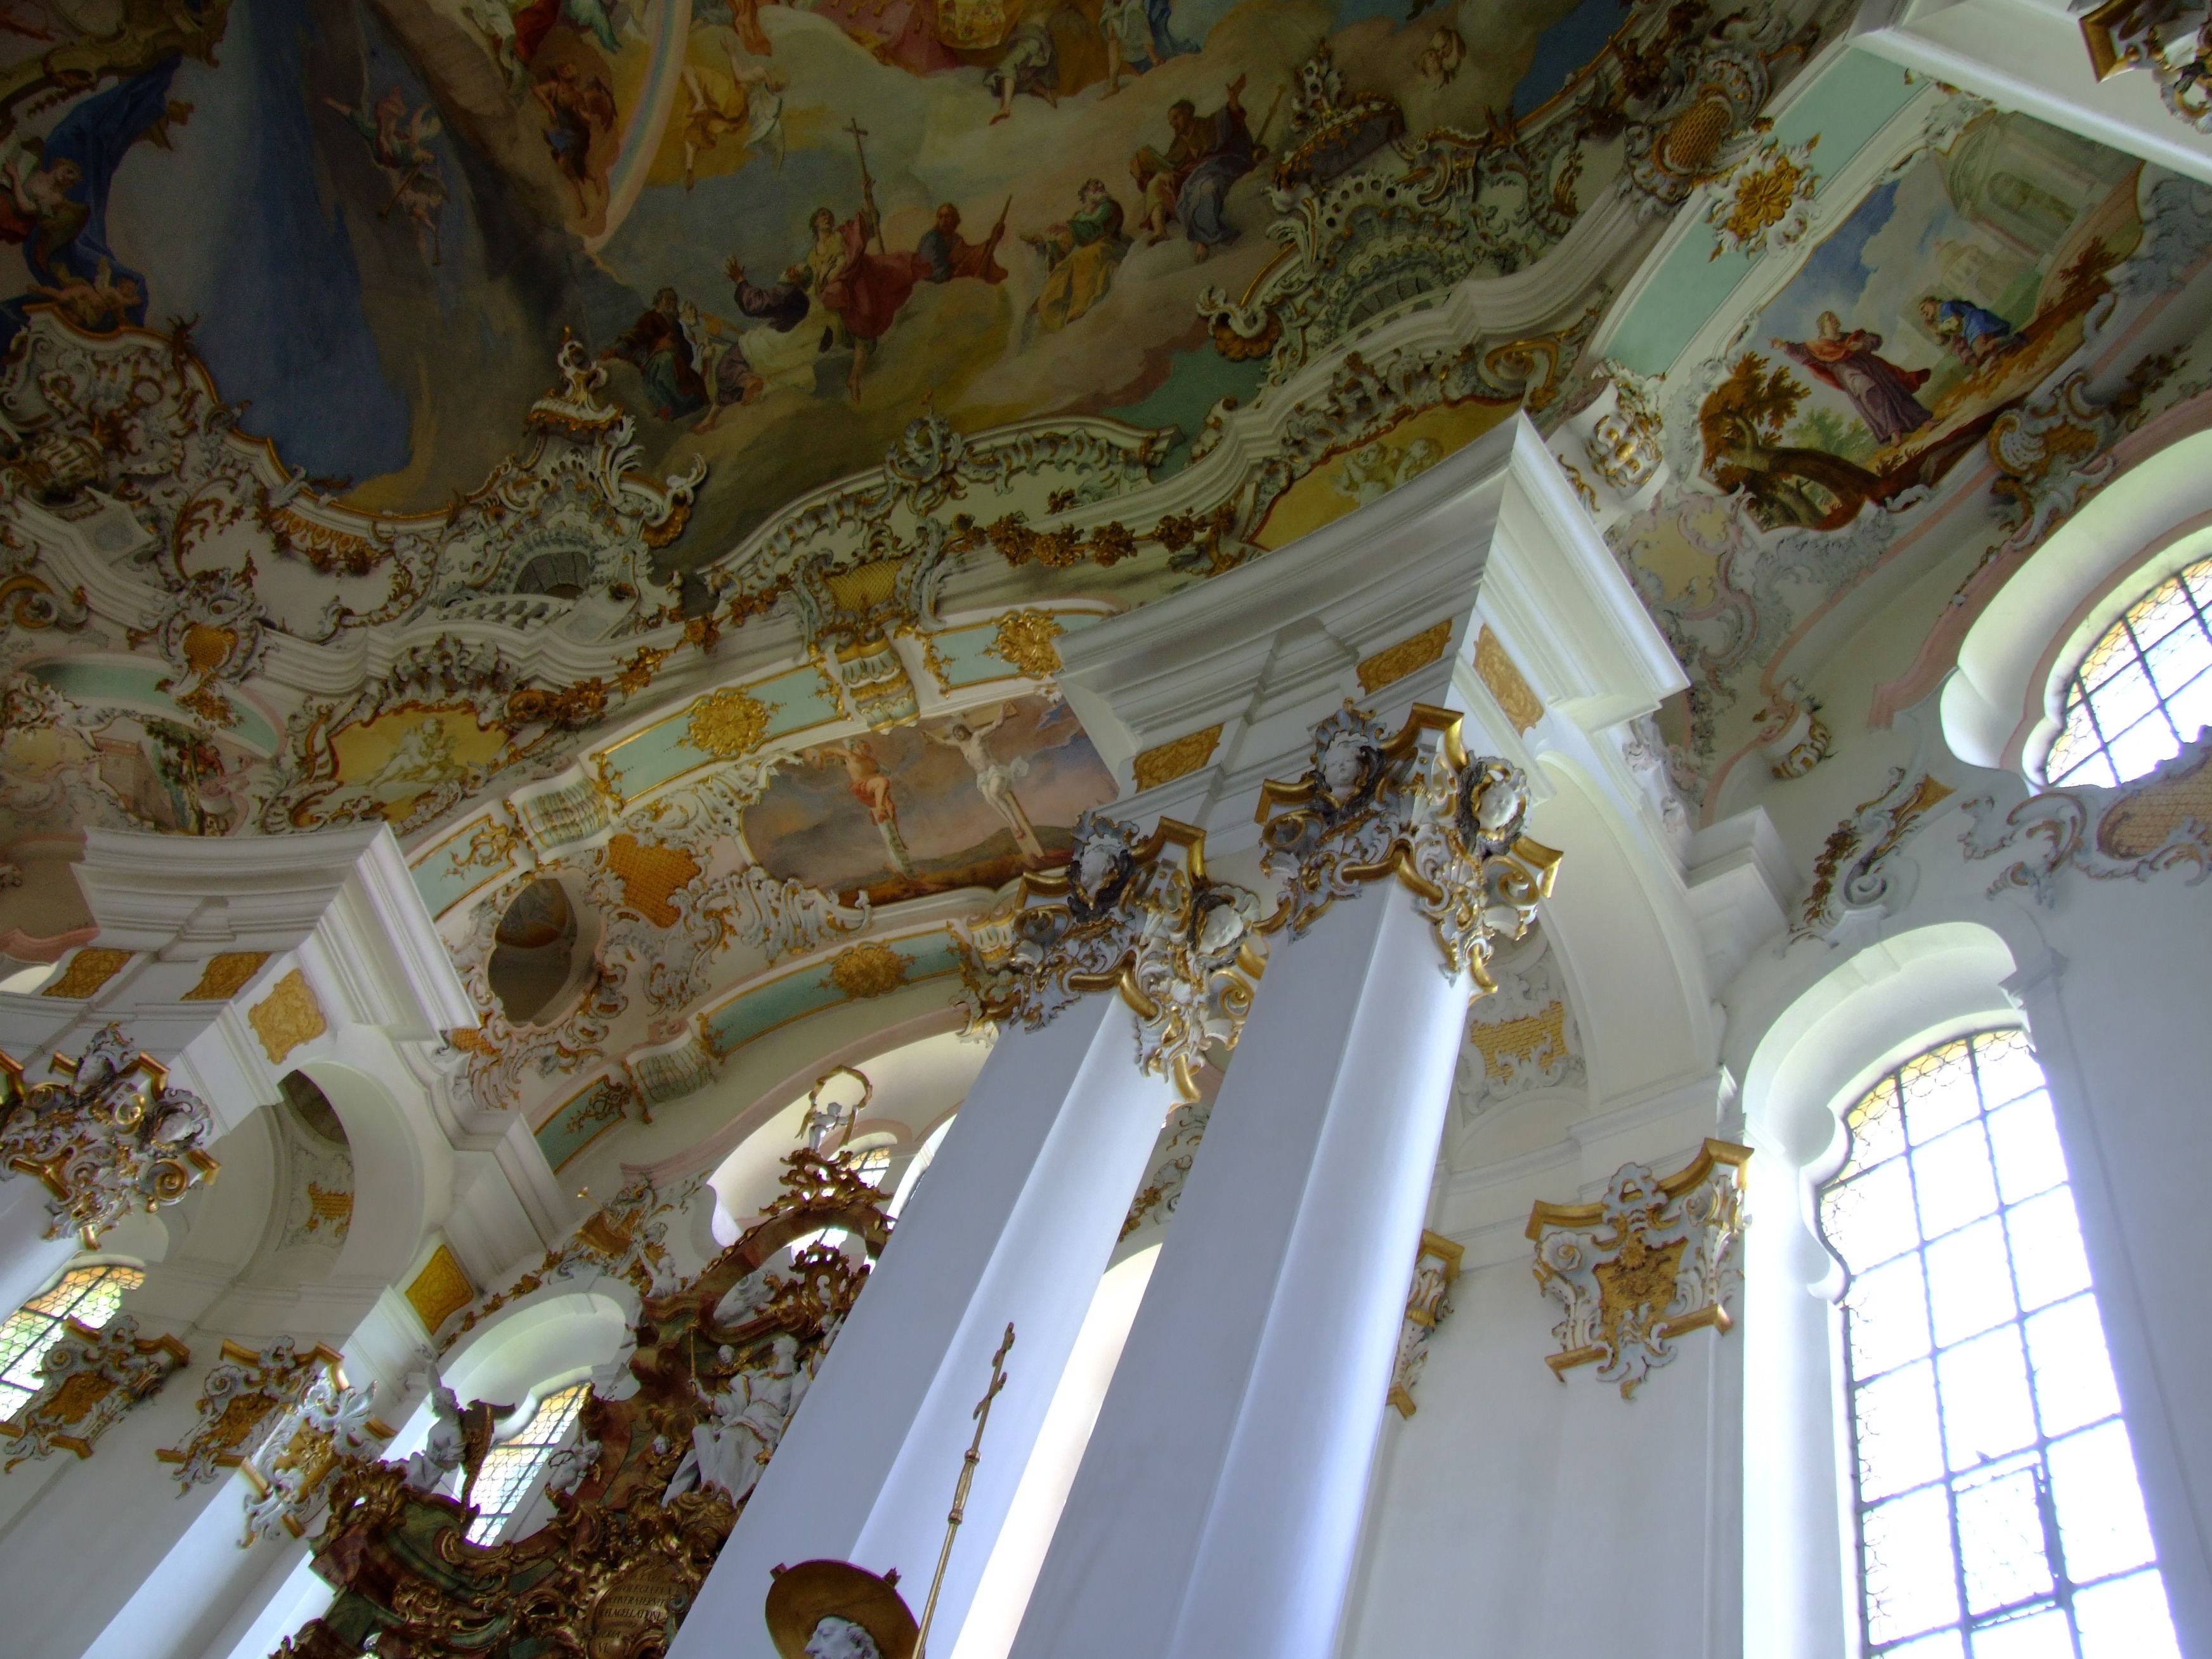
architecture, building, ceiling, decoration, religion, romantic, church, cross, christian, interior design, art, candles, faith, jesus, germany, prayer, christianity, bavaria, attractive, god, priest, rococo, construction art, house of worship, schwangau, pilgrimage church, pilgrimage church of wies, wieskirche, rococo church